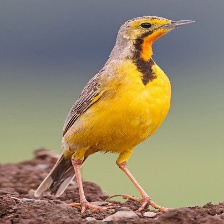
Species: CAPE LONGCLAW
Scientific name: MACRONYX CAPENSIS